Fashions of 1934

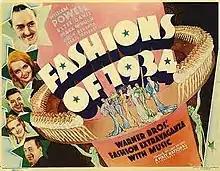
Theatrical release poster

Fashions of 1934 is a 1934 American pre-Code musical comedy film directed by William Dieterle with musical numbers created and directed by Busby Berkeley. The screenplay by F. Hugh Herbert and Carl Erickson was based on the story "The Fashion Plate" by Harry Collins and Warren Duff. The film stars William Powell, Bette Davis, Frank McHugh, Hugh Herbert, Verree Teasdale, and Reginald Owen, and features Henry O'Neill, Phillip Reed, Gordon Westcott, and Dorothy Burgess. The film's songs are by Sammy Fain (music) and Irving Kahal (lyrics). Sometime after its initial release, the title "Fashions of 1934" was changed to "Fashions", replacing the original title with an insert card stating "William Powell in 'Fashions'".